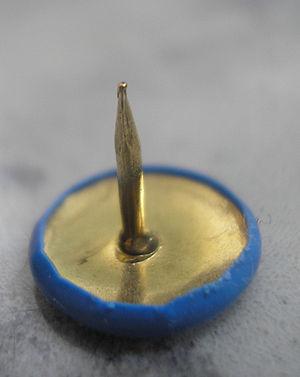
Le terme punaise désigne une sorte de clou à tête large s'enfonçant d'une simple pression du doigt, couramment utilisé pour accrocher tableaux, affiches, etc.